SS Tembien

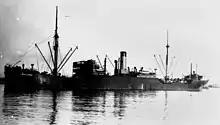
As "Milluna"

SS "Tembien" was an Italian steamship sunk during the Second World War. She had been built in Germany in 1914 and served under a number of names before joining the Italian company Ignazio Messina as "Tembien". She was sunk on 27 February 1942 by the British submarine . She was carrying 468 Allied prisoners of war, a fact known to the British through Ultra decryptions. Her sinking caused the deaths of at least 390 prisoners and 78 crew and guards.